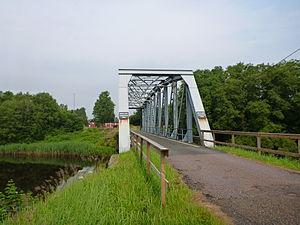
Ätran est un village en Halland, Suède. Le village a une population de 400 habitants y se situe à côté du fleuve Ätran.